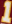
Number: 1